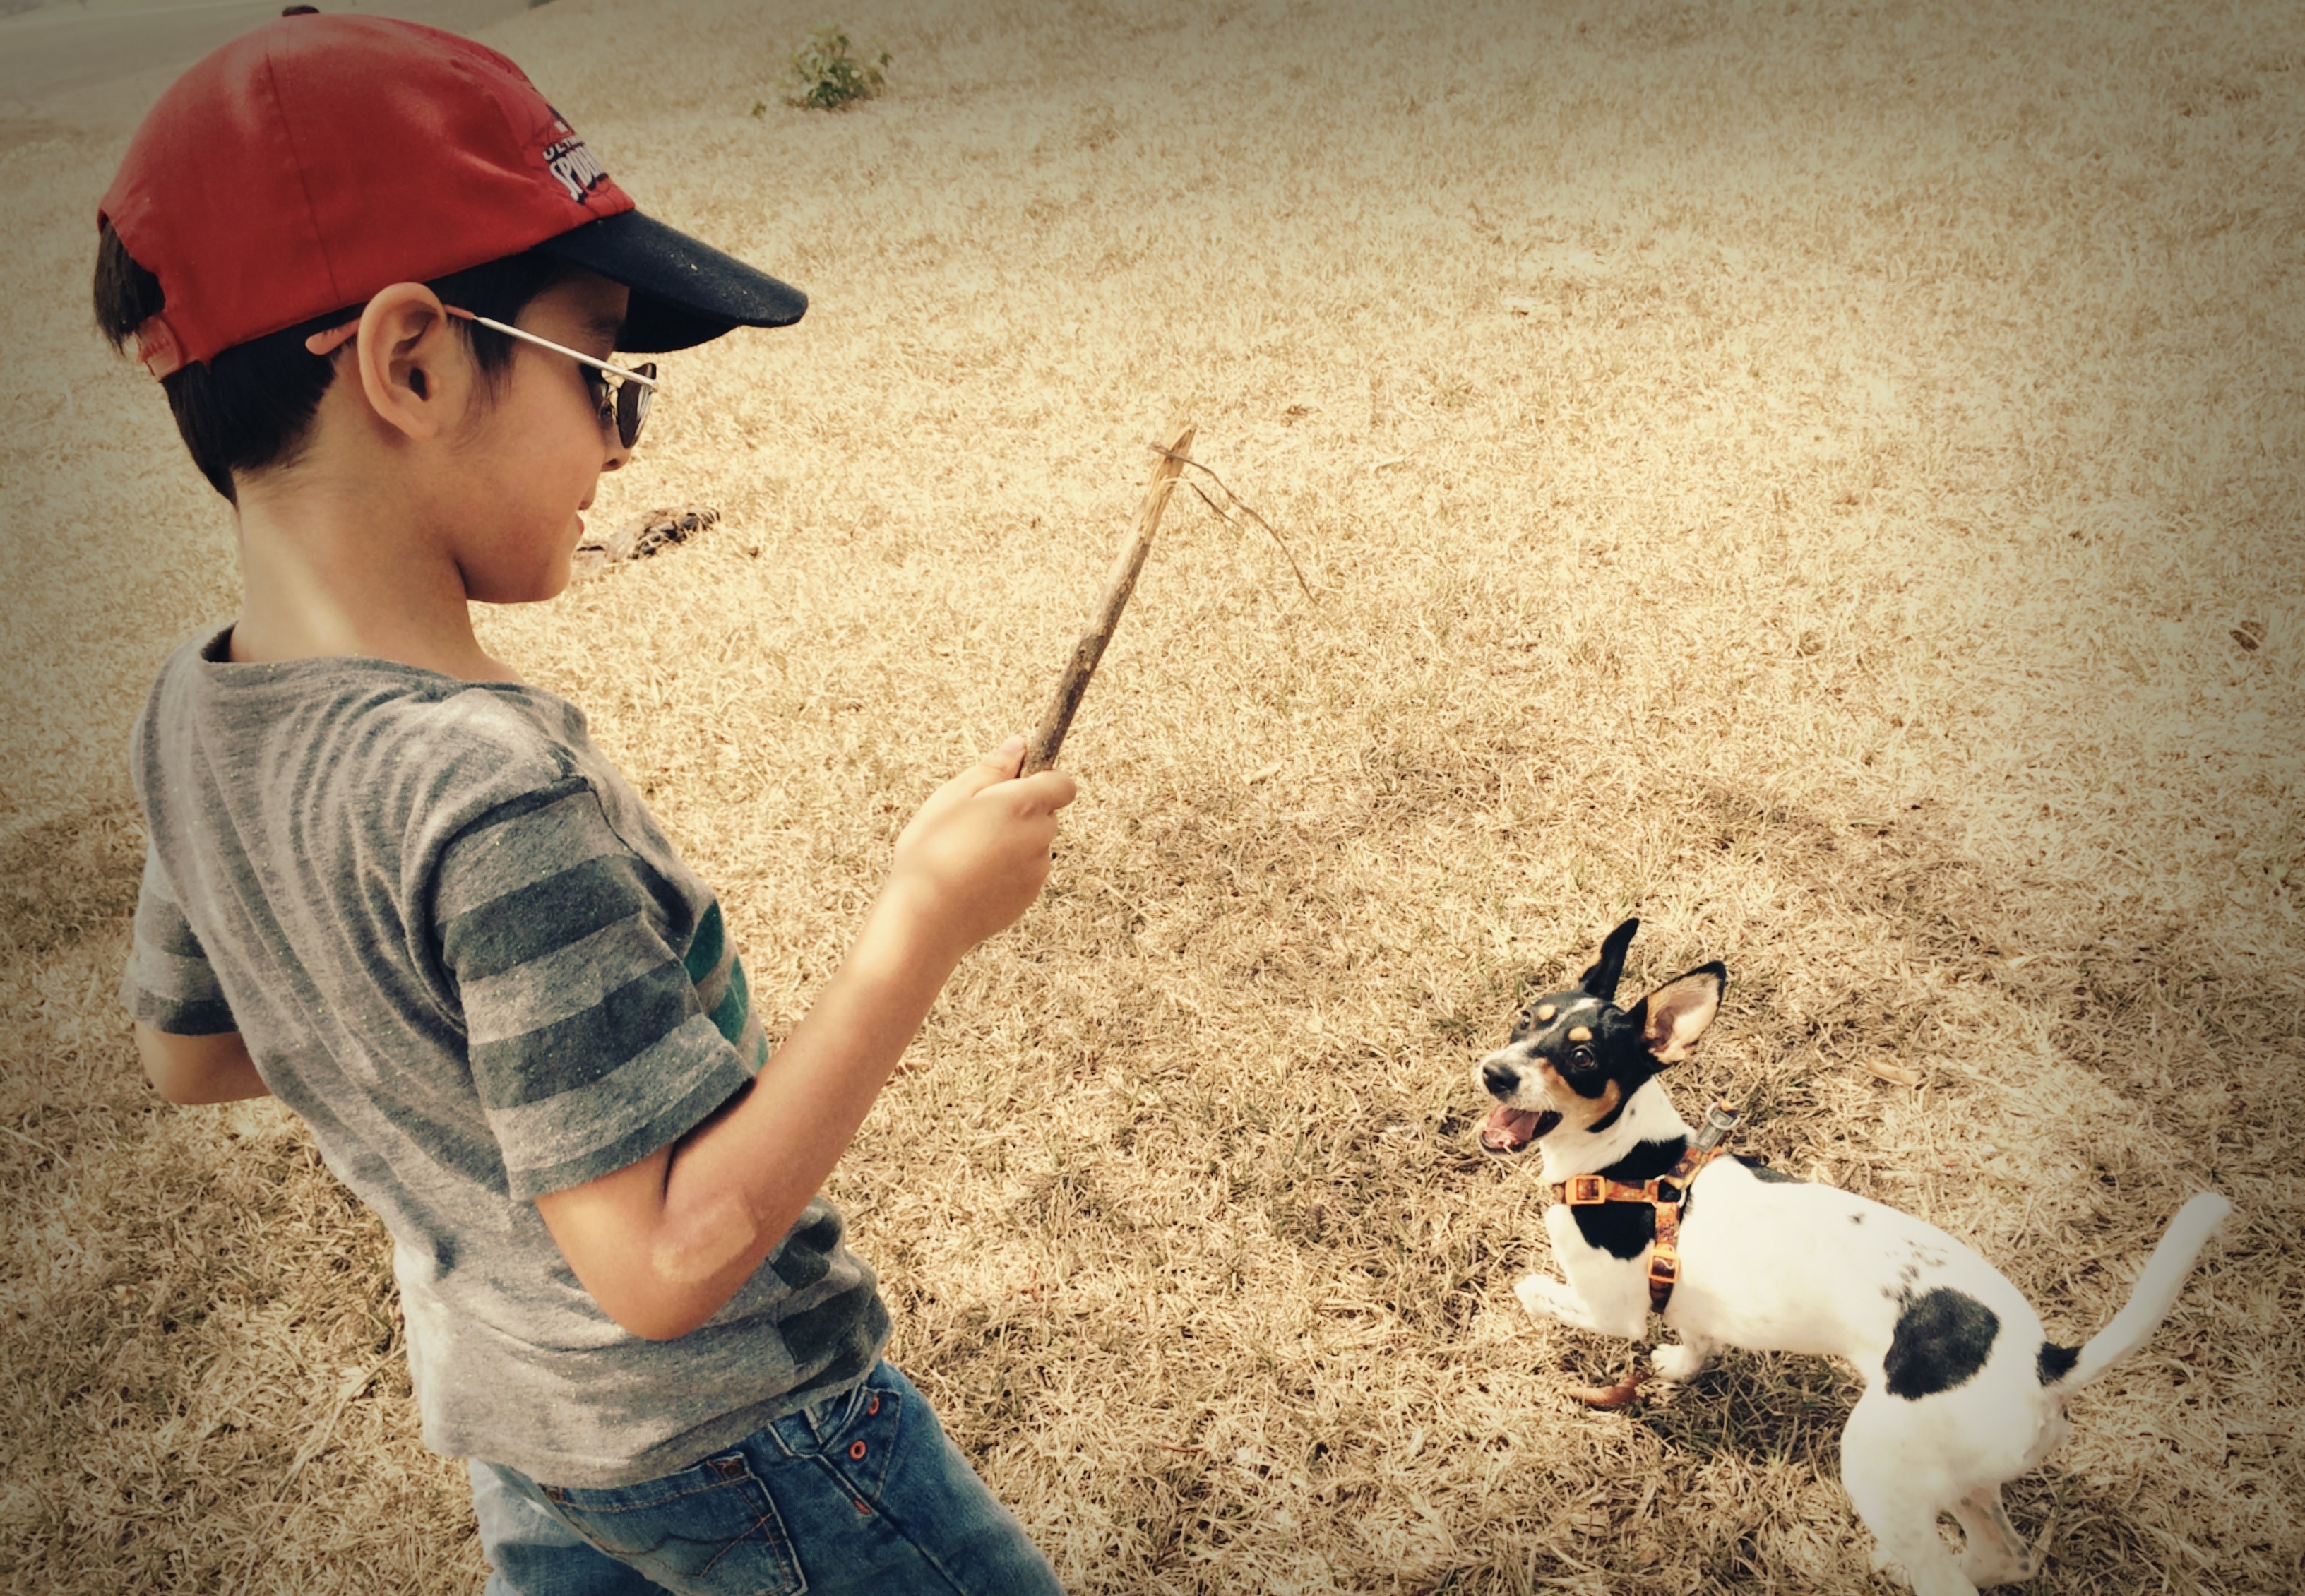
watch, grass, sand, game, play, puppy, dog, animal, cute, vacation, pet, child, friend, poodle, fun, happy, sunglasses, glasses, animals, hairy, look, mammals, eyewear, bitch, faithful, dog like mammal, vision care